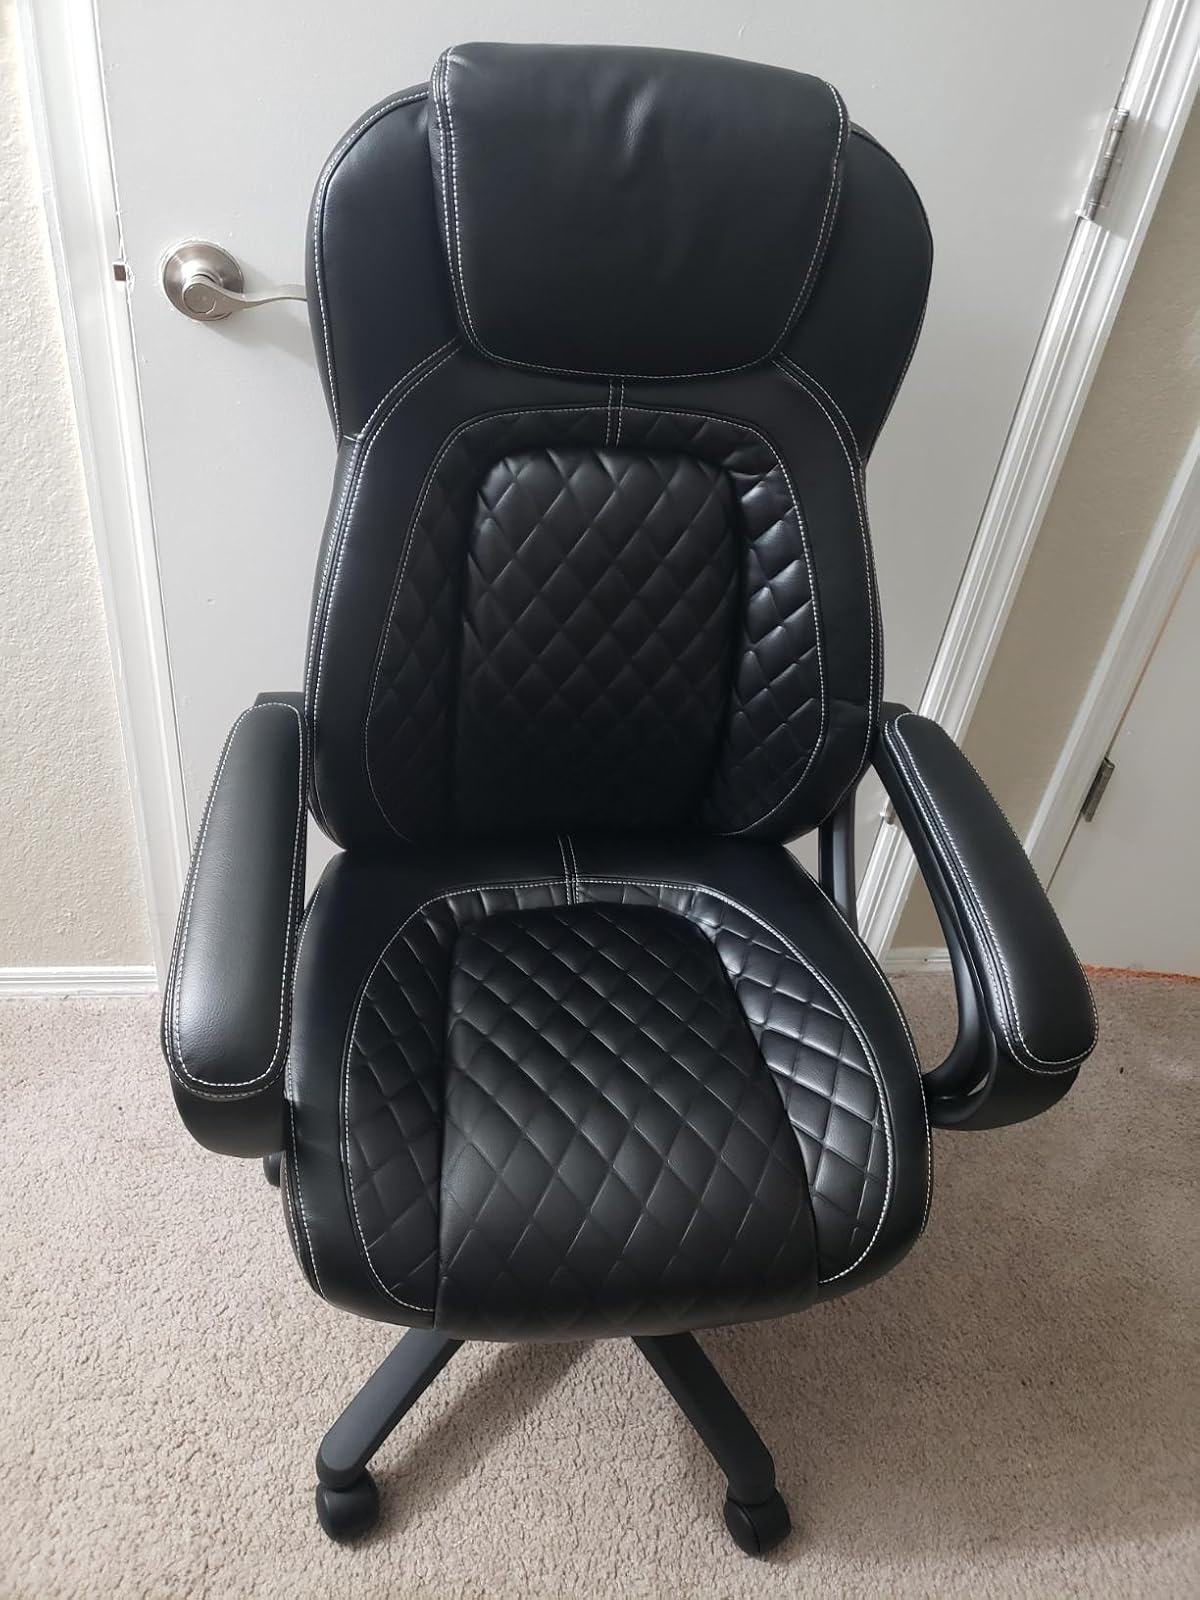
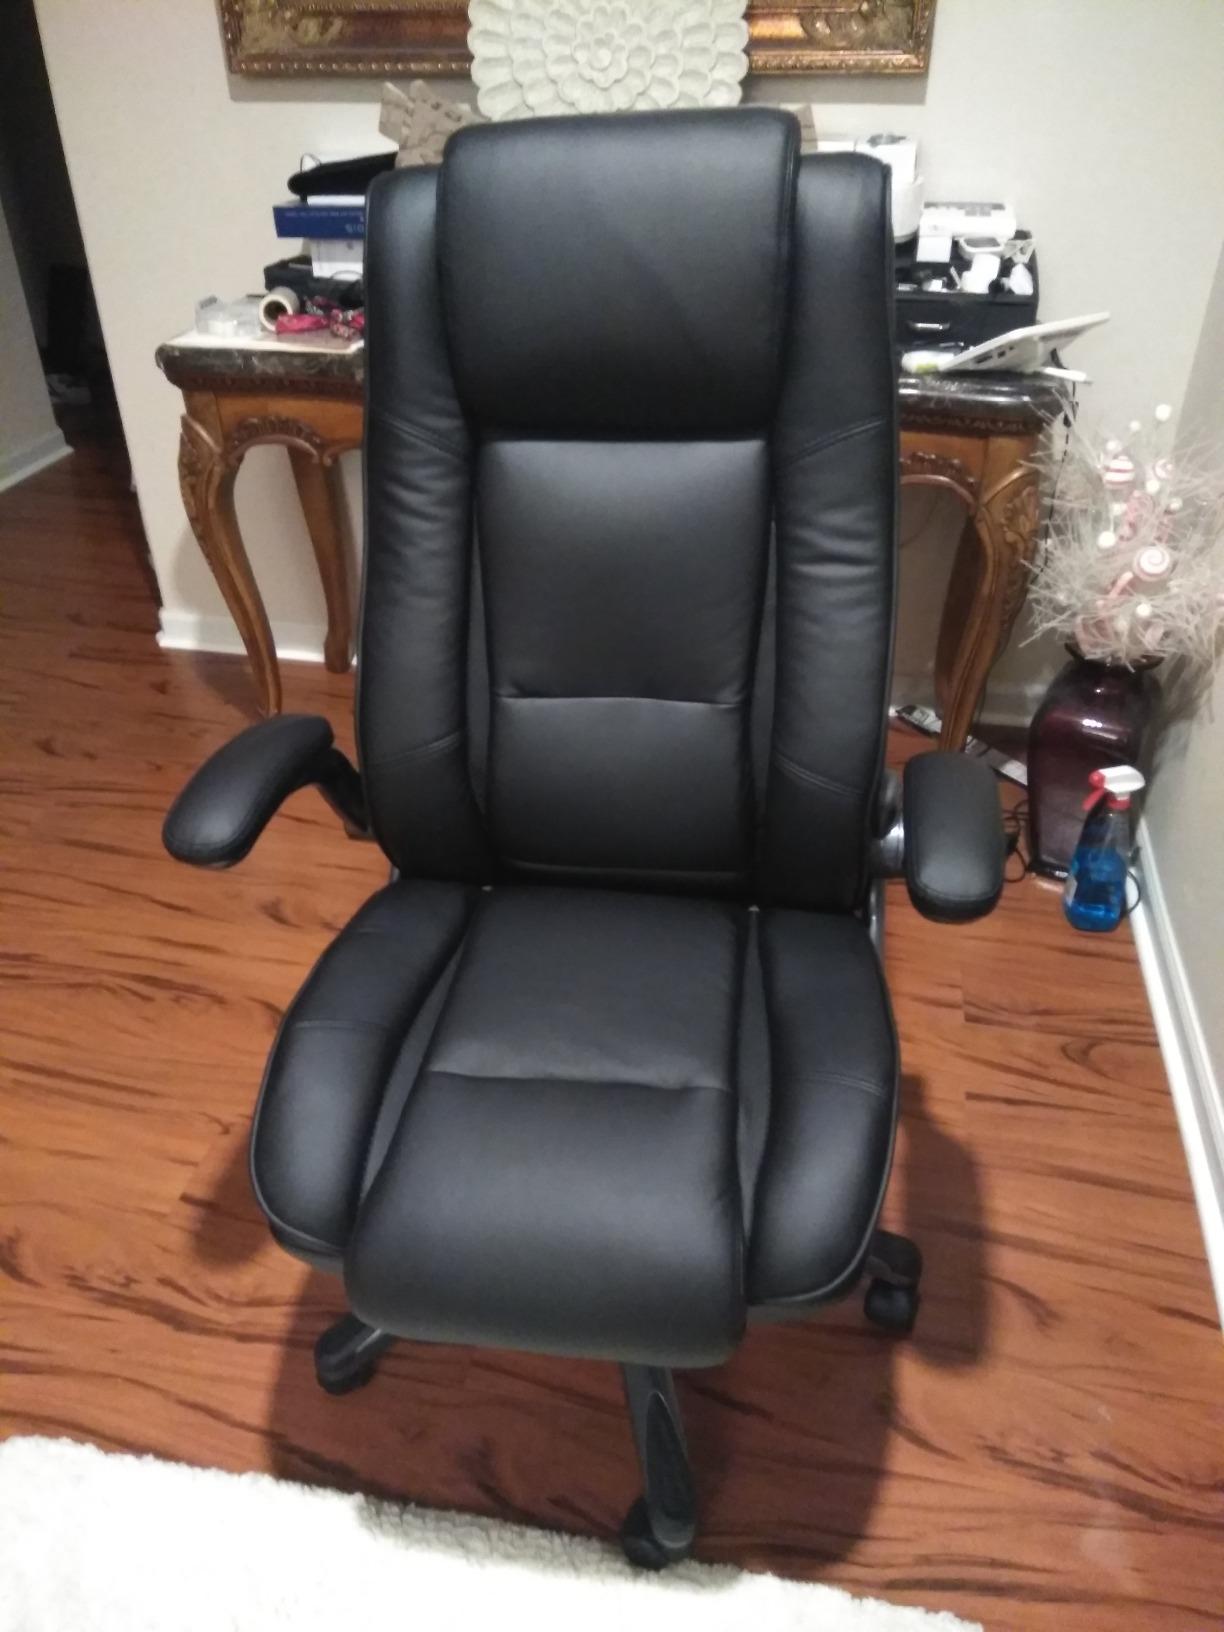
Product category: items_chair
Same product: no